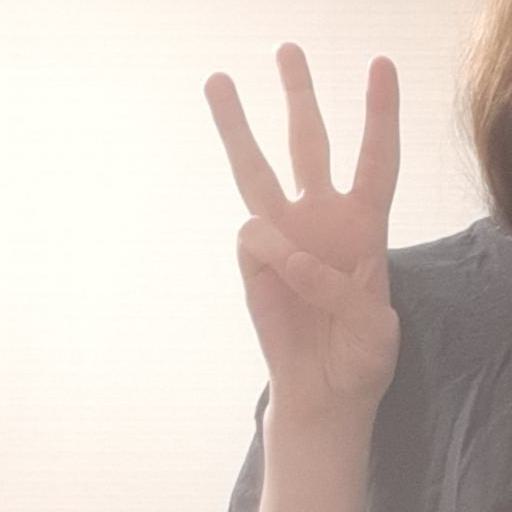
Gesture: three